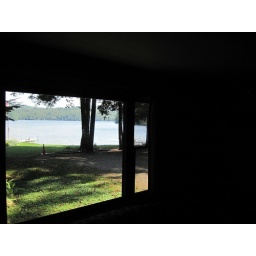
View from picture window #1 in living room of guest house